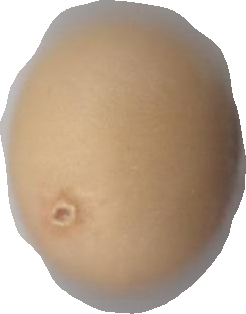
Variety: Grobogan